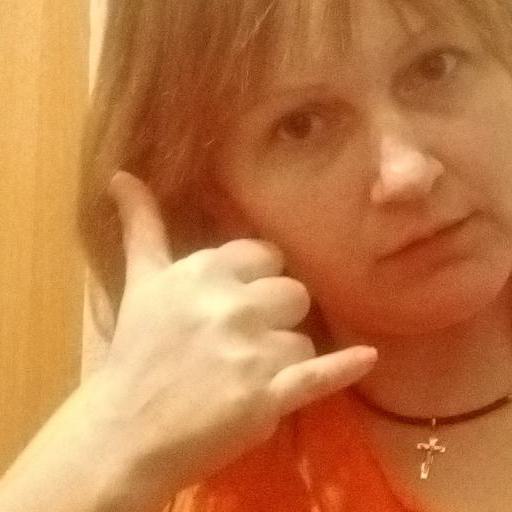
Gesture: call